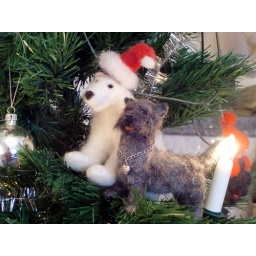
Needle felted cairnterrier "Frikken" in the Christmas tree with the polar bear from Vancouver Island